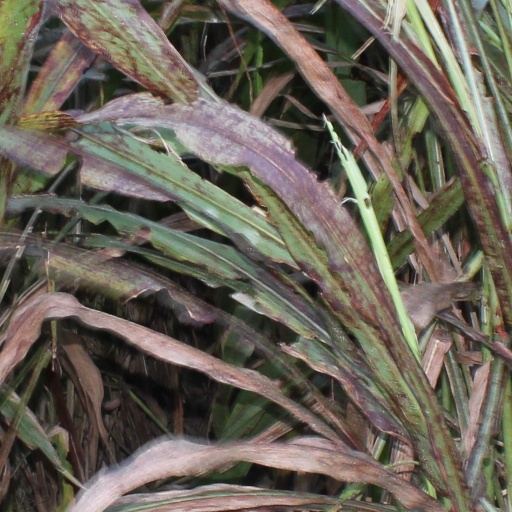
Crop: sorghum